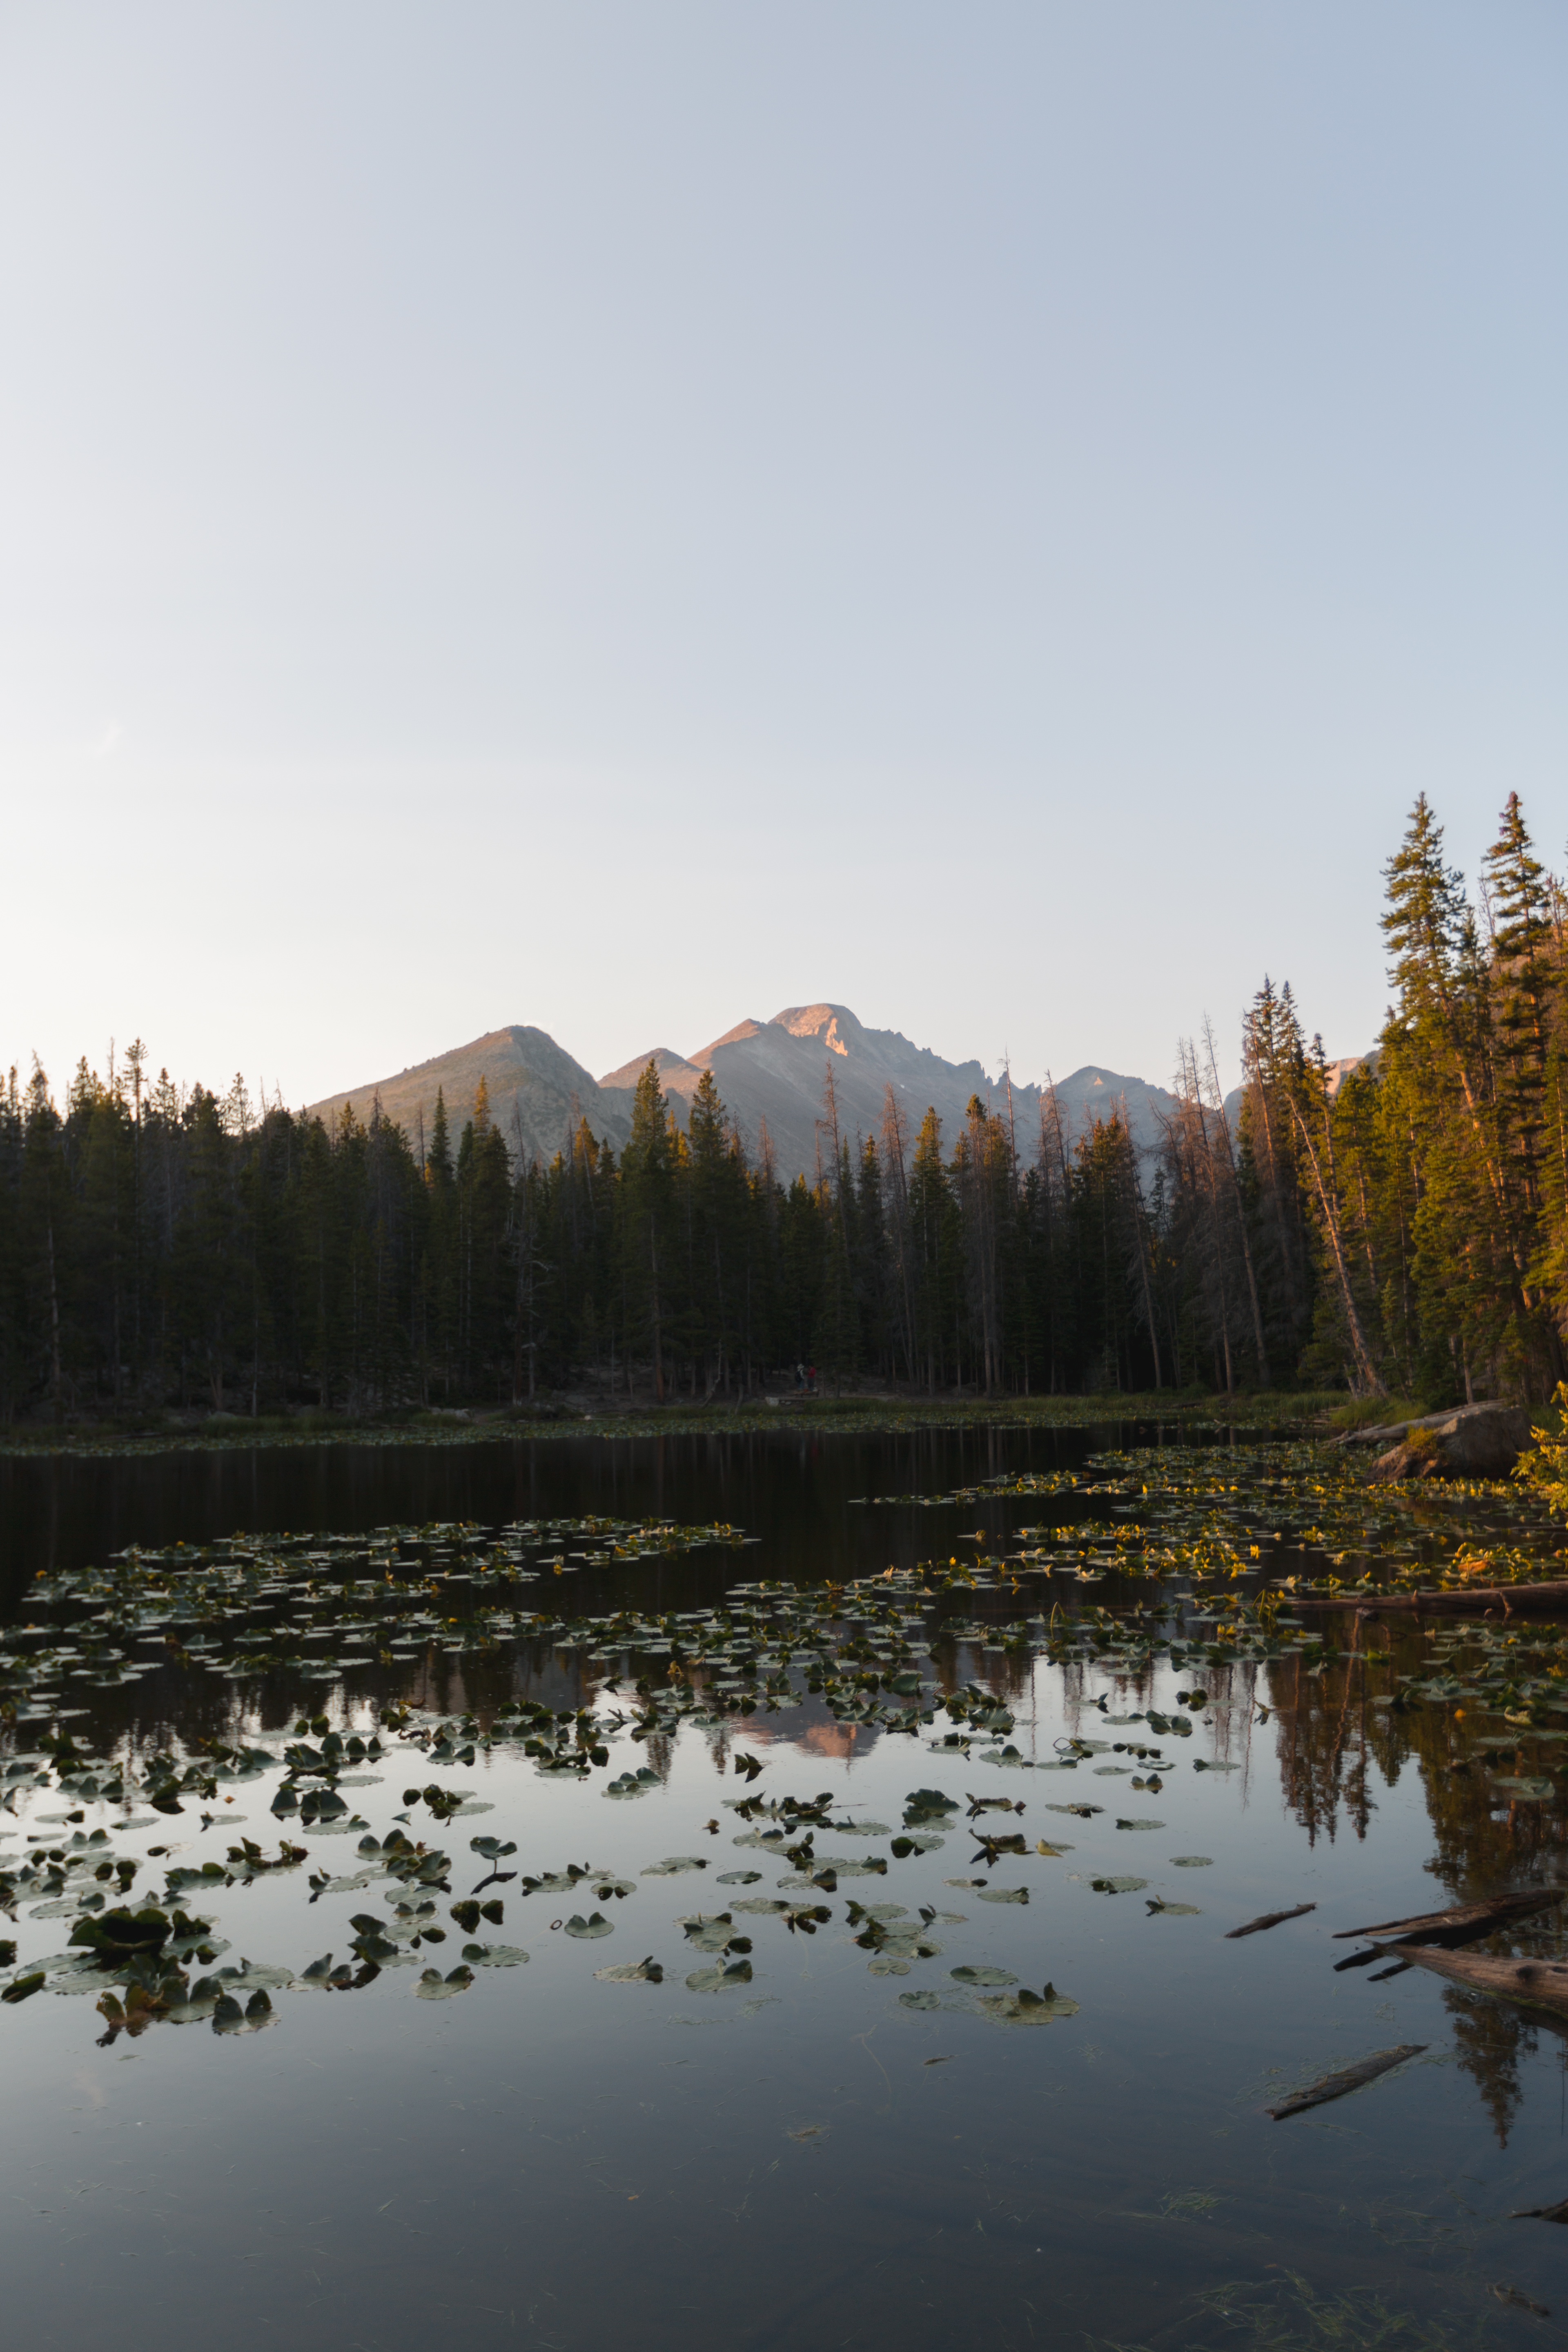
landscape, tree, water, nature, wilderness, mountain, snow, winter, morning, leaf, lake, river, pond, reflection, autumn, reservoir, season, body of water, loch, atmospheric phenomenon